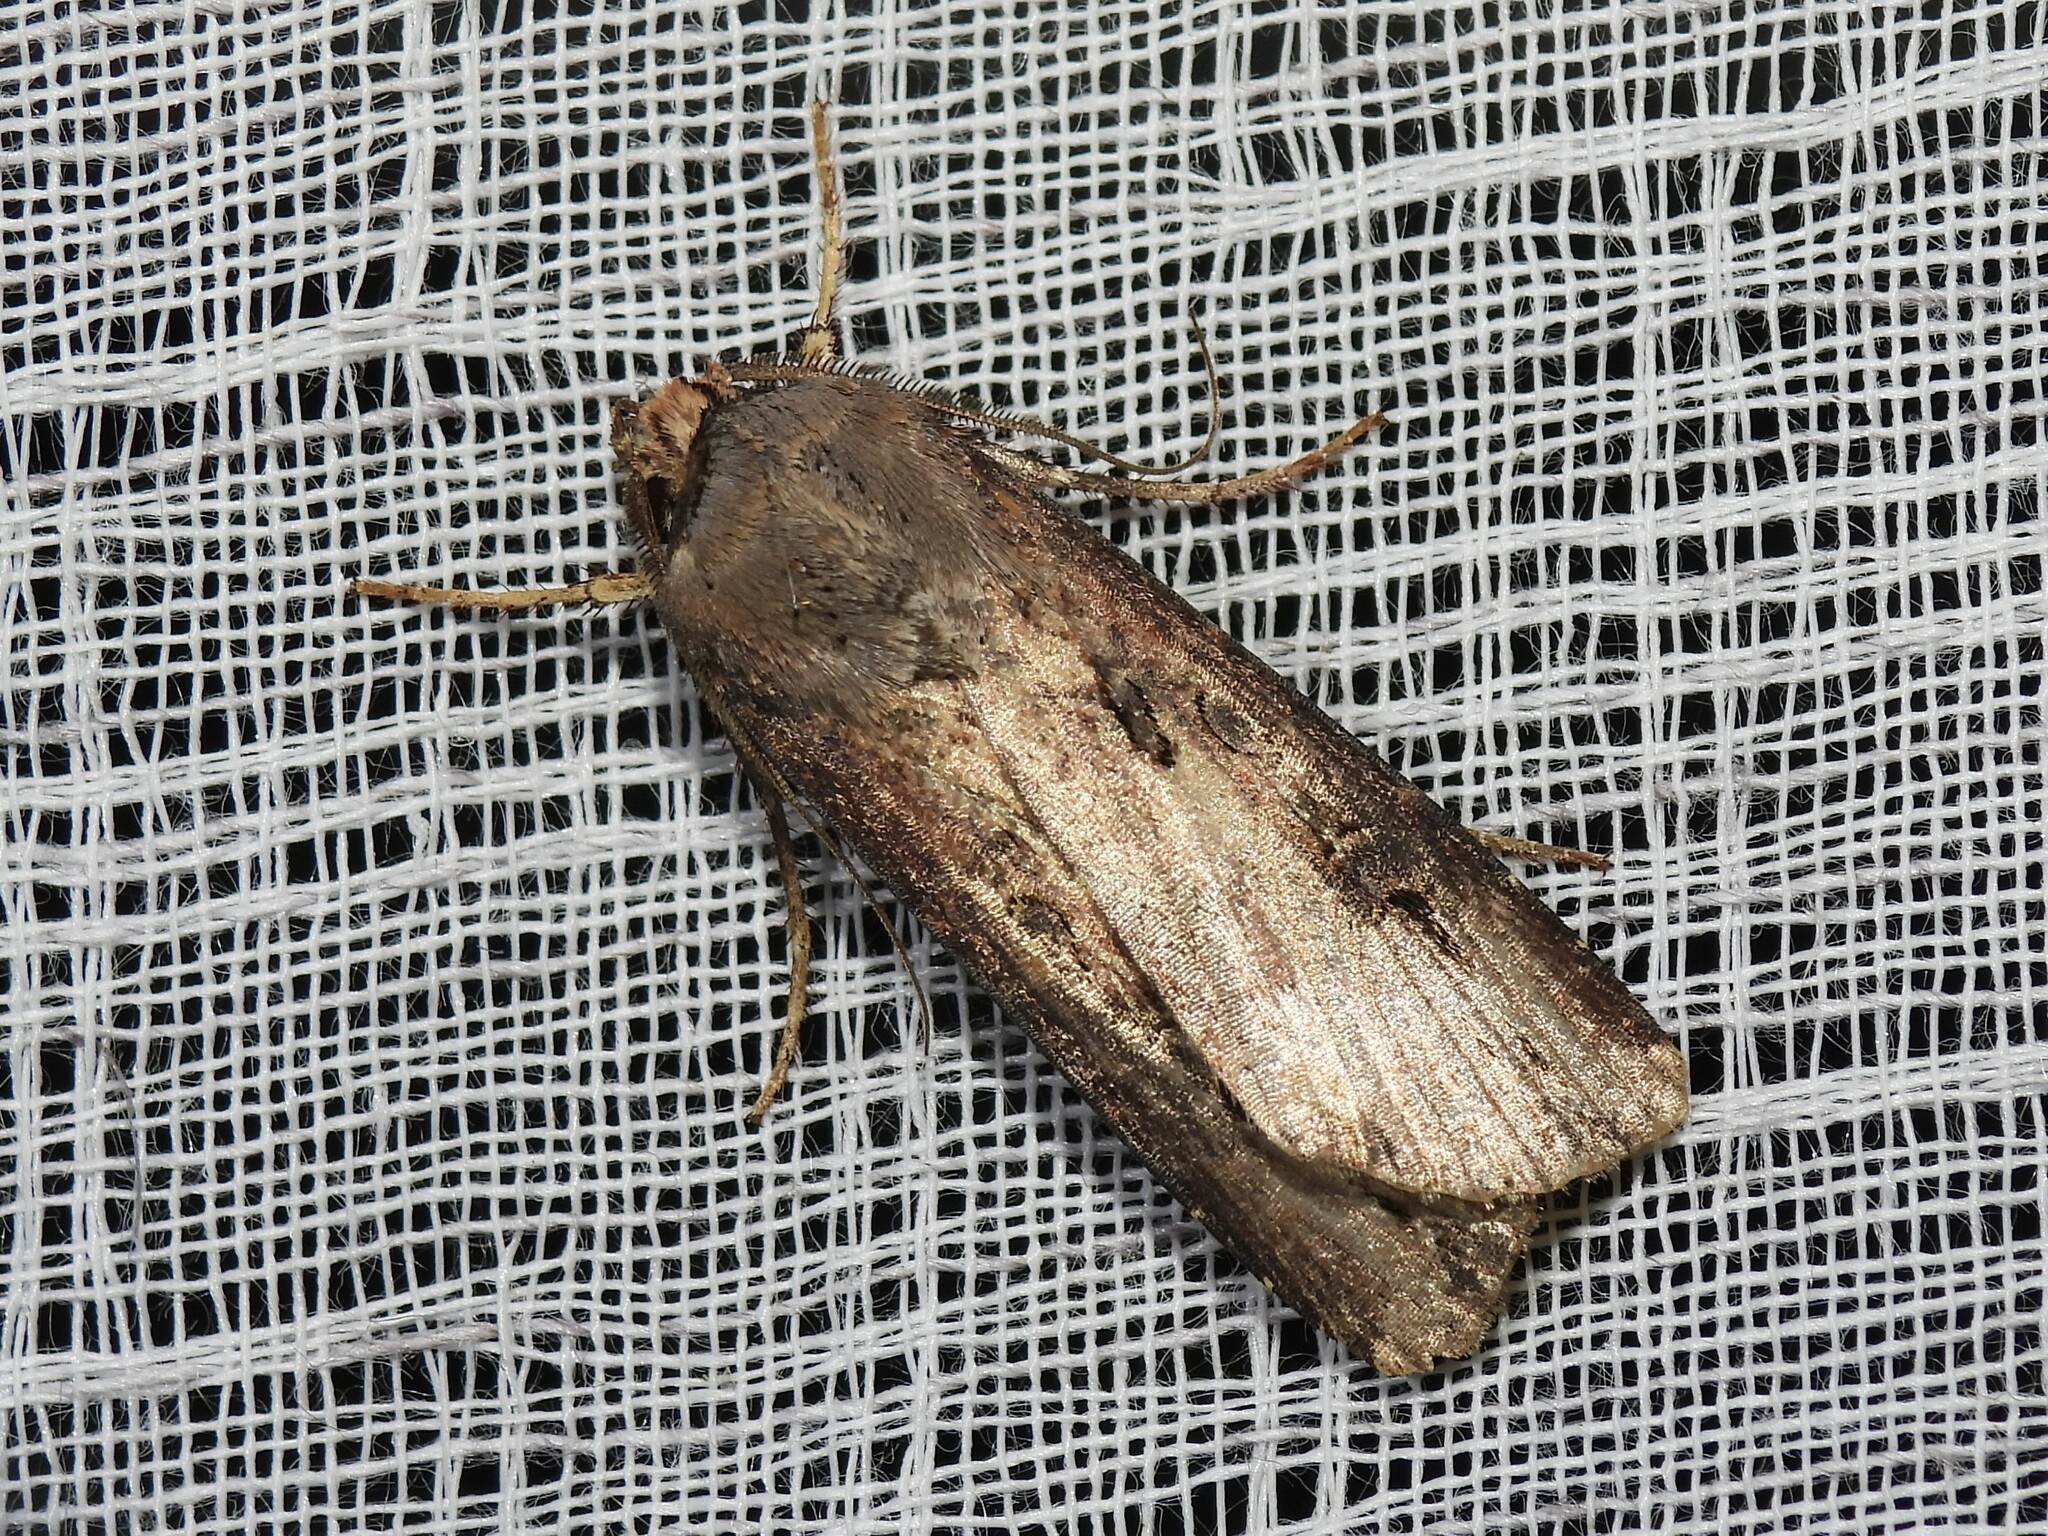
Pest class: cutworms